No. 2 Squadron RAF

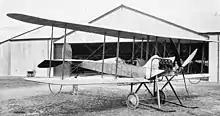
Royal Aircraft Factory B.E.2 of No. 2 Squadron at Montrose, Scotland, 1913

No. 2 Squadron was formed at Farnborough, Hampshire on , on the founding of the Royal Flying Corps as one of the first three squadrons of the new force. It was formed from a detachment of No. 2 (Aeroplane) Company of the Royal Engineers Air Battalion. Both No. 2 Squadron and No. 3 Squadron were equipped with fixed wing aeroplanes, while No. 1 Squadron was equipped with airships. The Squadron's first commander was Major C J Burke. The Squadron was equipped with a mixture of aircraft types, including the prototype Royal Aircraft Factory B.E.2.